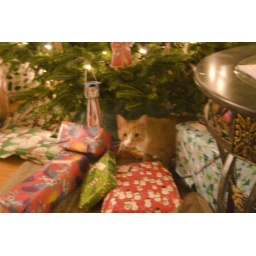
Our brown cat under the tree.